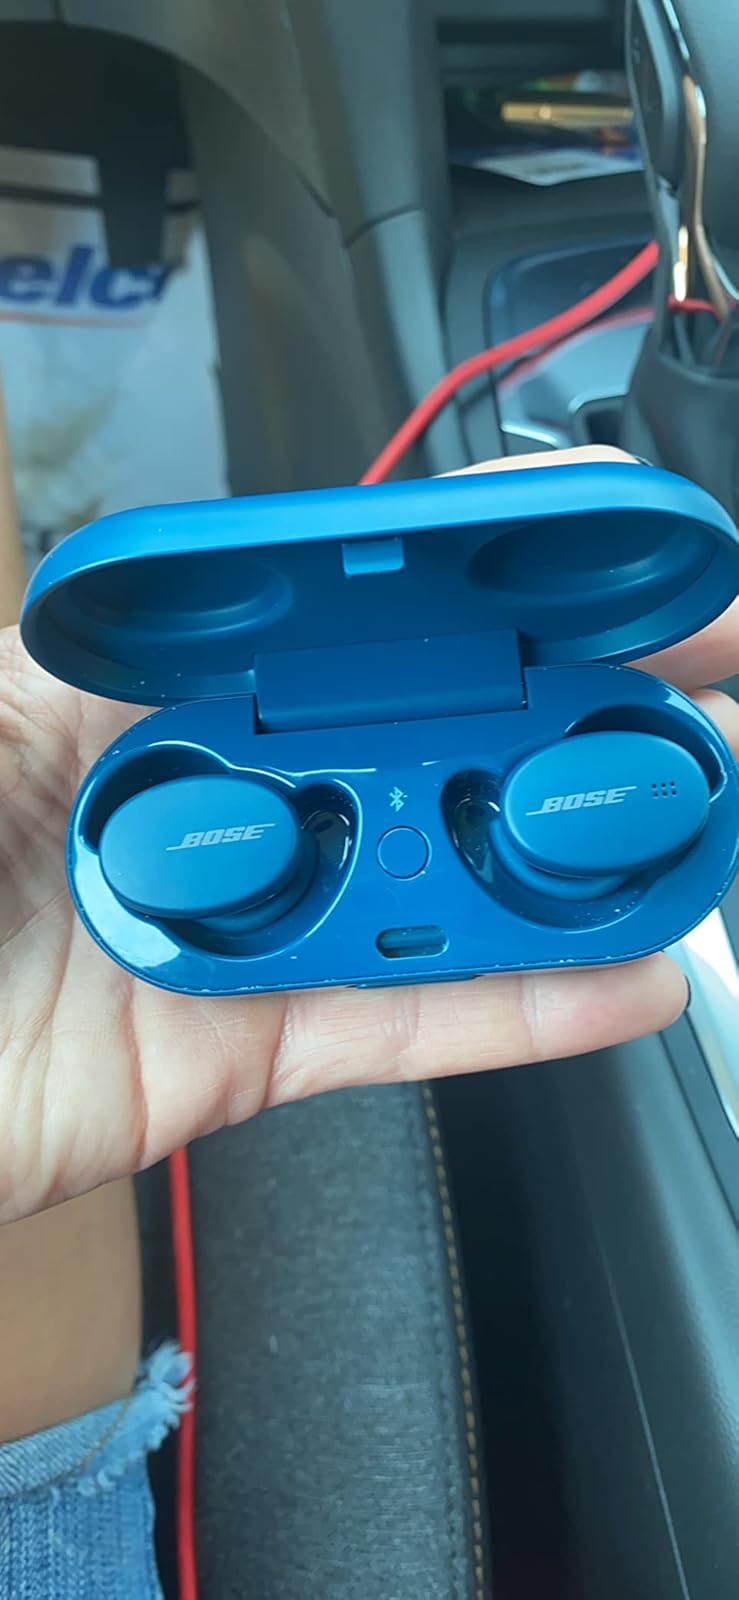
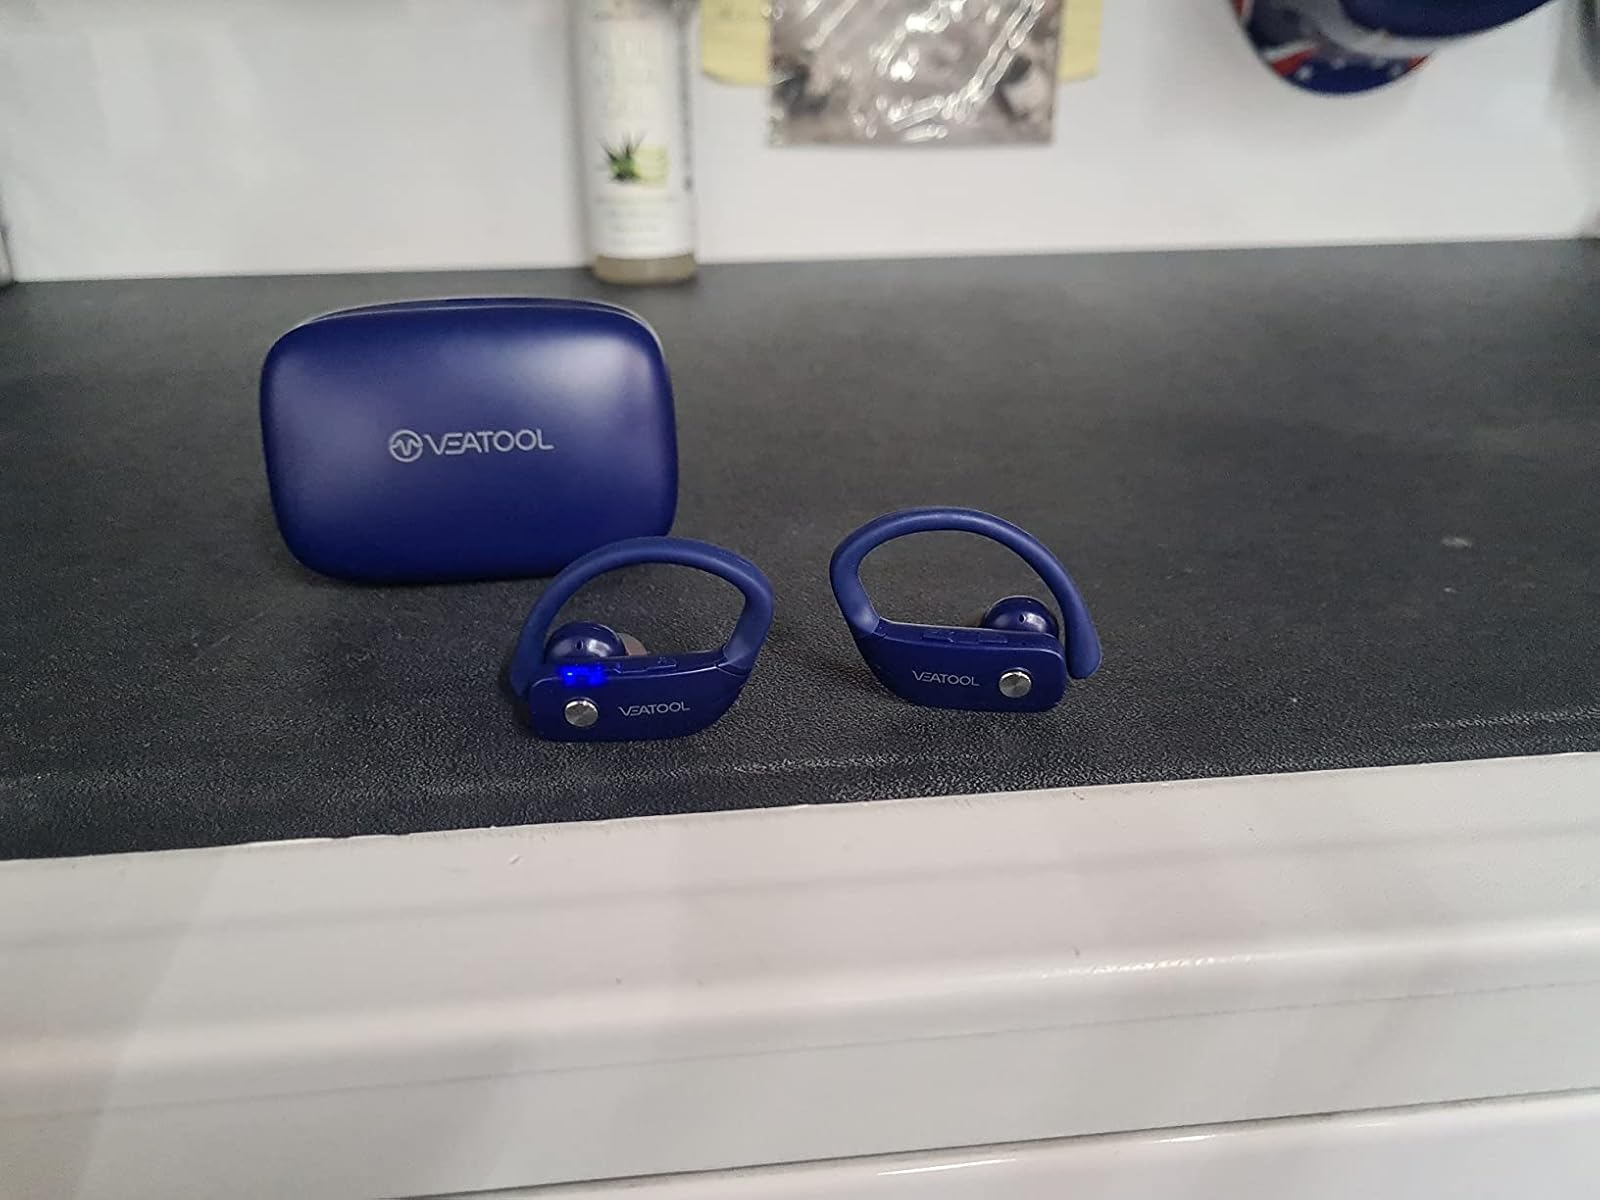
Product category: earbuds
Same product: no